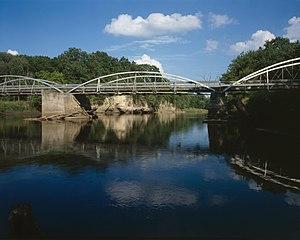
Zenas King est un entrepreneur constructeur de ponts américain, né à Kingston, comté d'Addison au Vermont le 1ᵉʳ mai 1818, mort à Cleveland le 25 octobre 1892.